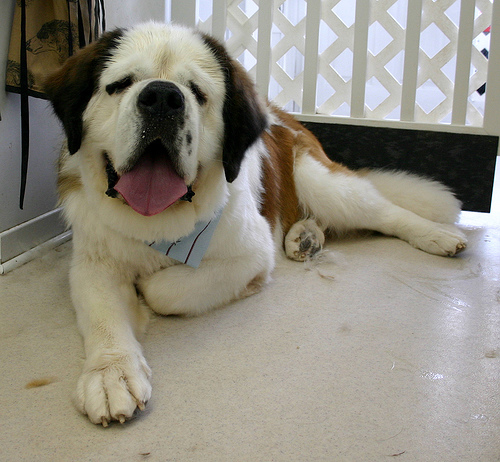
Animal: dog
Breed: saint_bernard